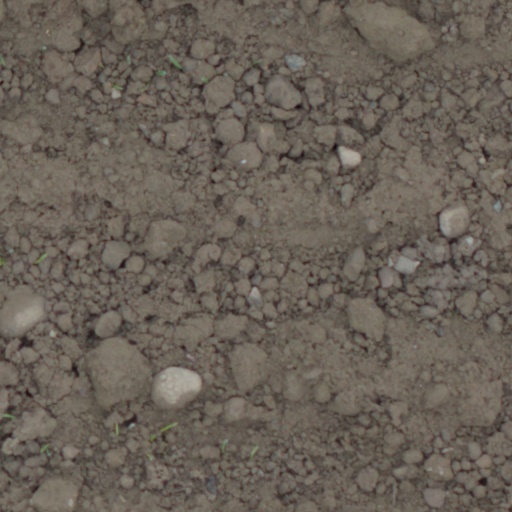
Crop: wheat